Emanuel Herrera

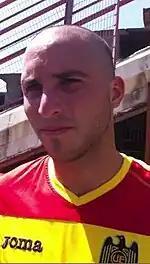
Emanuel Herrera at the Estadio Santa Laura.

After the team failed to qualified for the playoffs for promotion, it confirmed the transfer on 13 December 2011 that Herrera will join Chilean Primera División side Unión Española, signing a five-year deal. On 25 January 2012, Herrera officially made his debut for the club in the Copa Libertadores First Stage of the first leg against Tigres and on 2 February 2012, he scored the first goal for the club in the match in the second leg which was 2–2, going through to the group stage. In the Copa Libertadores, Herrera would score 4 more against Junior de Barranquilla, Club Bolívar (scored again) and Club Deportivo Universidad Católica (all four goals come in the group stage). Herrera then provided assists in the Copa Libertadores in both leg against Boca Juniors which in both games lost. In the Copa Libertadores, Herrera entered in the competition scoring 5 goals in 10 games.